Progress M-14M

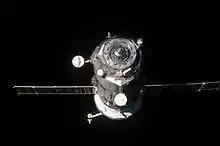
Progress M-14M departs the ISS on 19 April 2012.

About 529 seconds after launch, the spacecraft separated from the Soyuz-U into a low Earth orbit with a target perigee of , apogee of and 51.66° of Orbital inclination.